Halyard

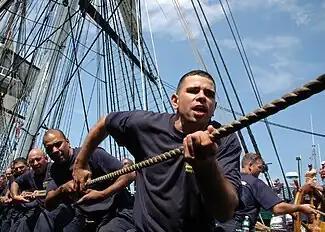
Sailors hauling a halyard

In sailing, a halyard or halliard is a line (rope) that is used to hoist a ladder, sail, flag or yard. The term "halyard" derives from the Middle English "halier" ("rope to haul with"), with the last syllable altered by association with the English unit of measure "yard". Halyards, like most other parts of the running rigging, were classically made of natural fibre like manila or hemp.